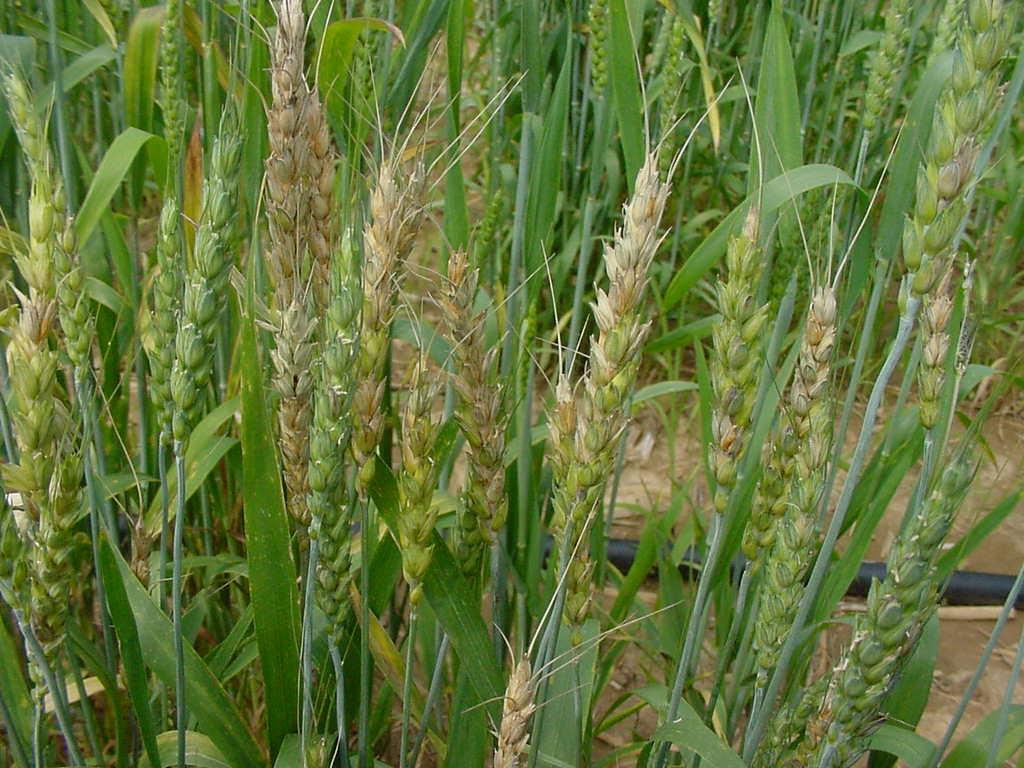
Plant: Wheat
Disease: wheat head scab